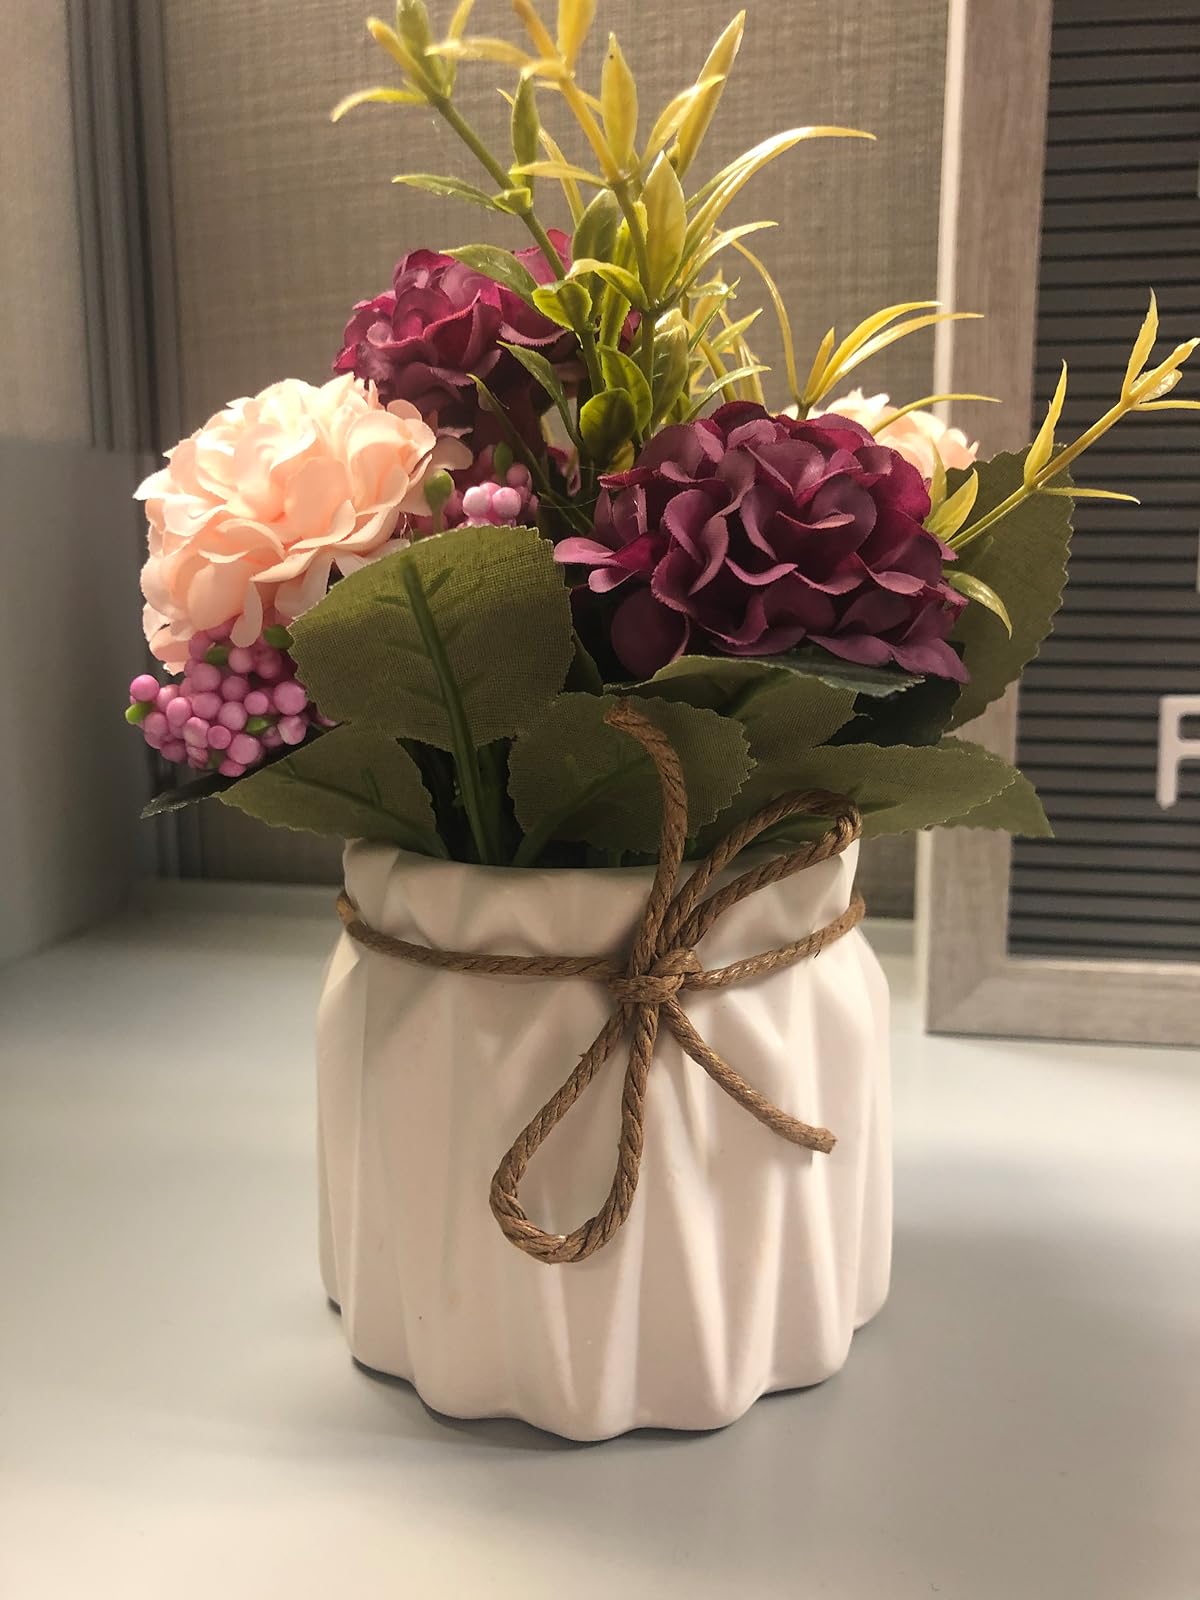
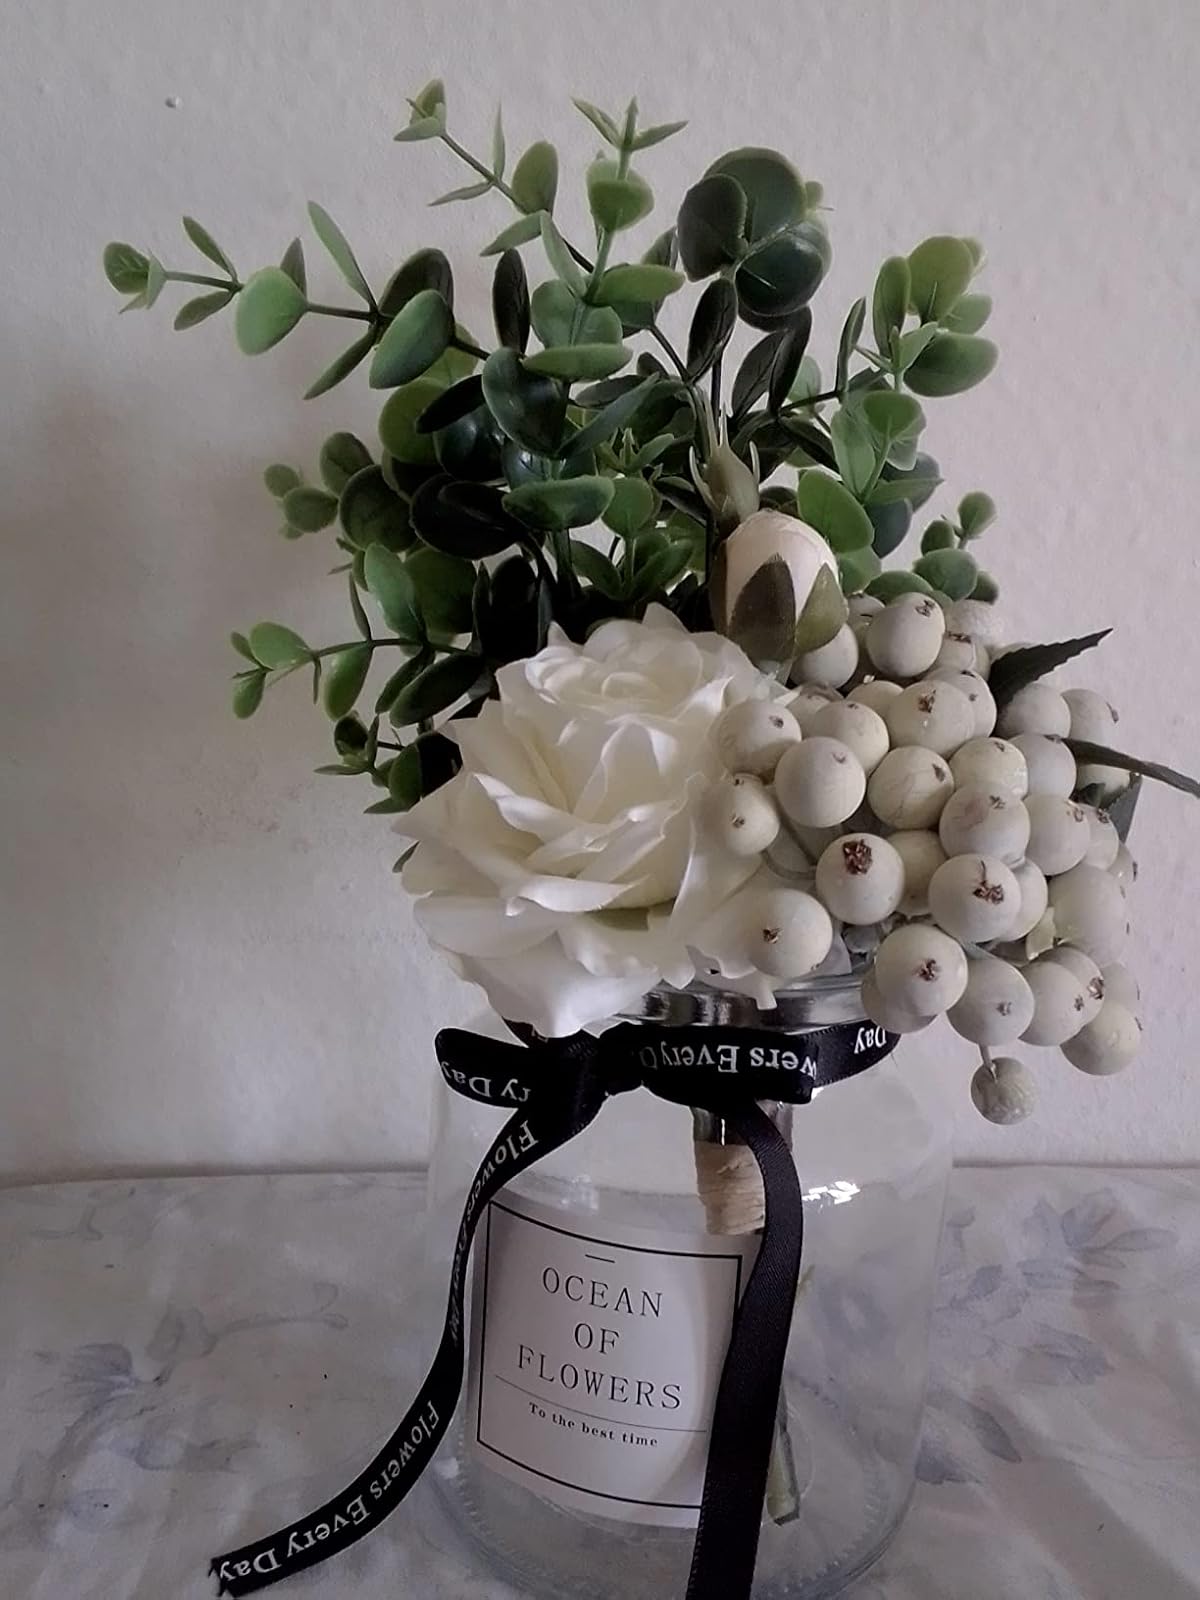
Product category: vase
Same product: no